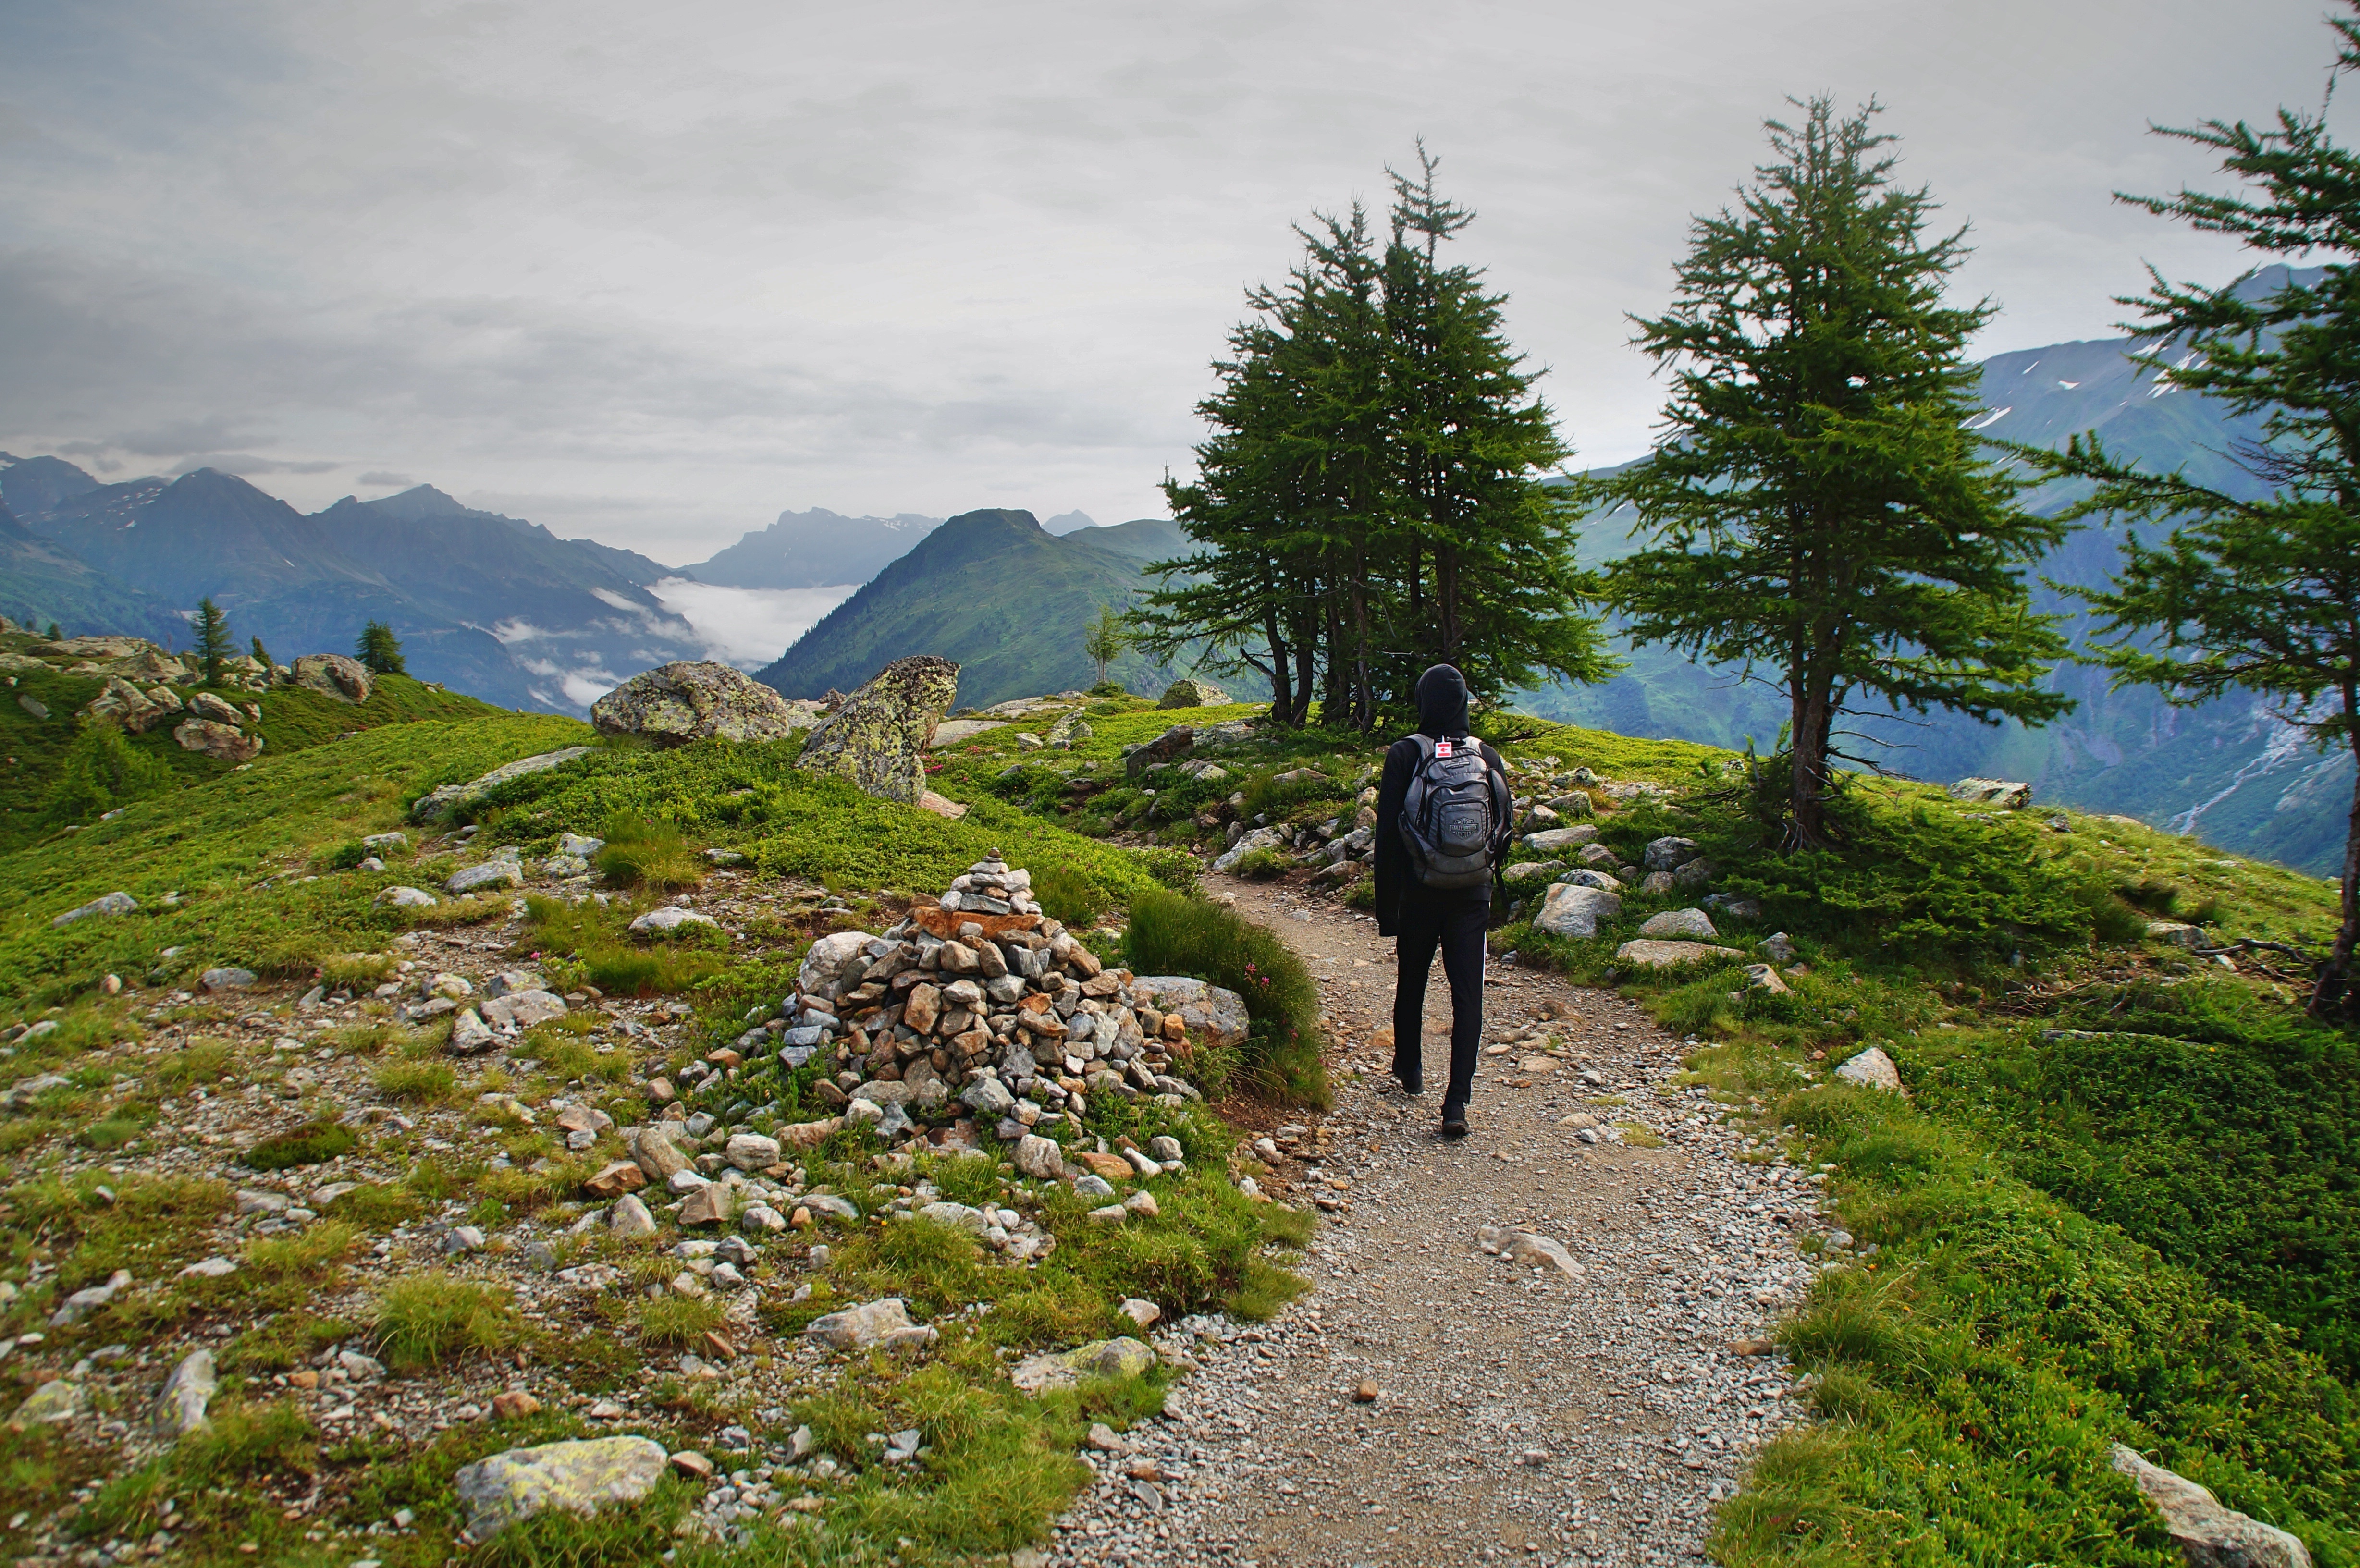
tree, grass, rock, wilderness, walking, mountain, hiking, trail, meadow, hill, lake, adventure, mountain range, hike, ridge, sports, alps, backpacking, plateau, fell, ecosystem, mountain biking, mountain pass, mountainous landforms